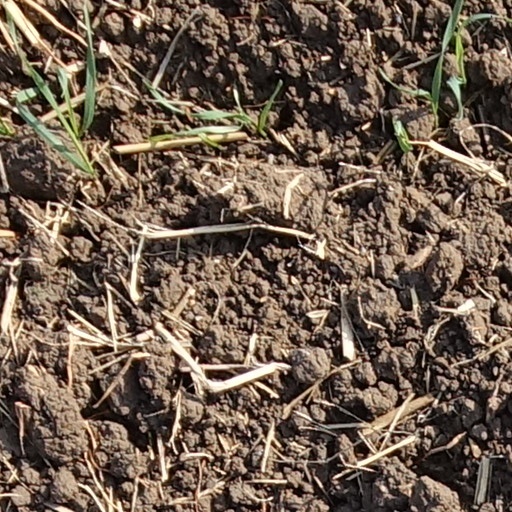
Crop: wheat